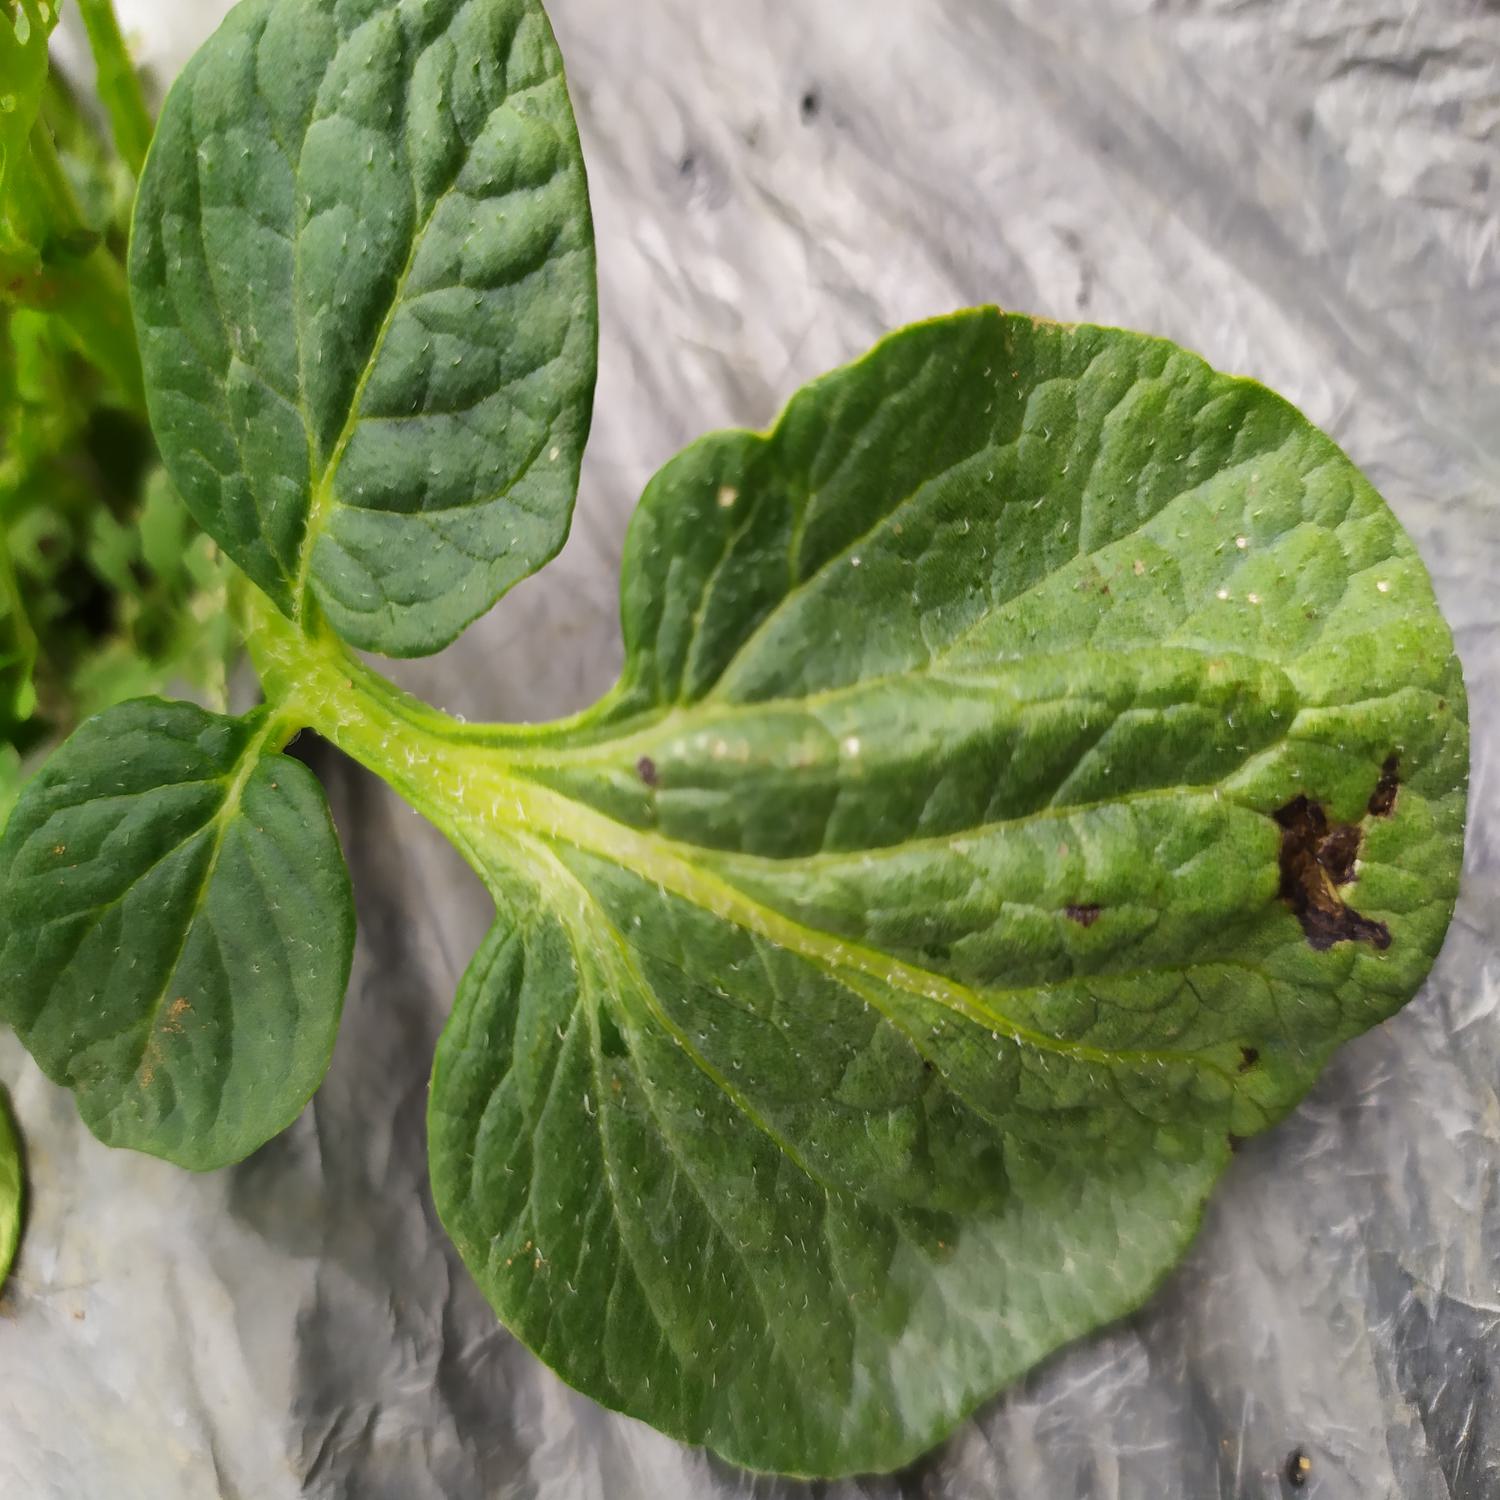
Label: Fungi